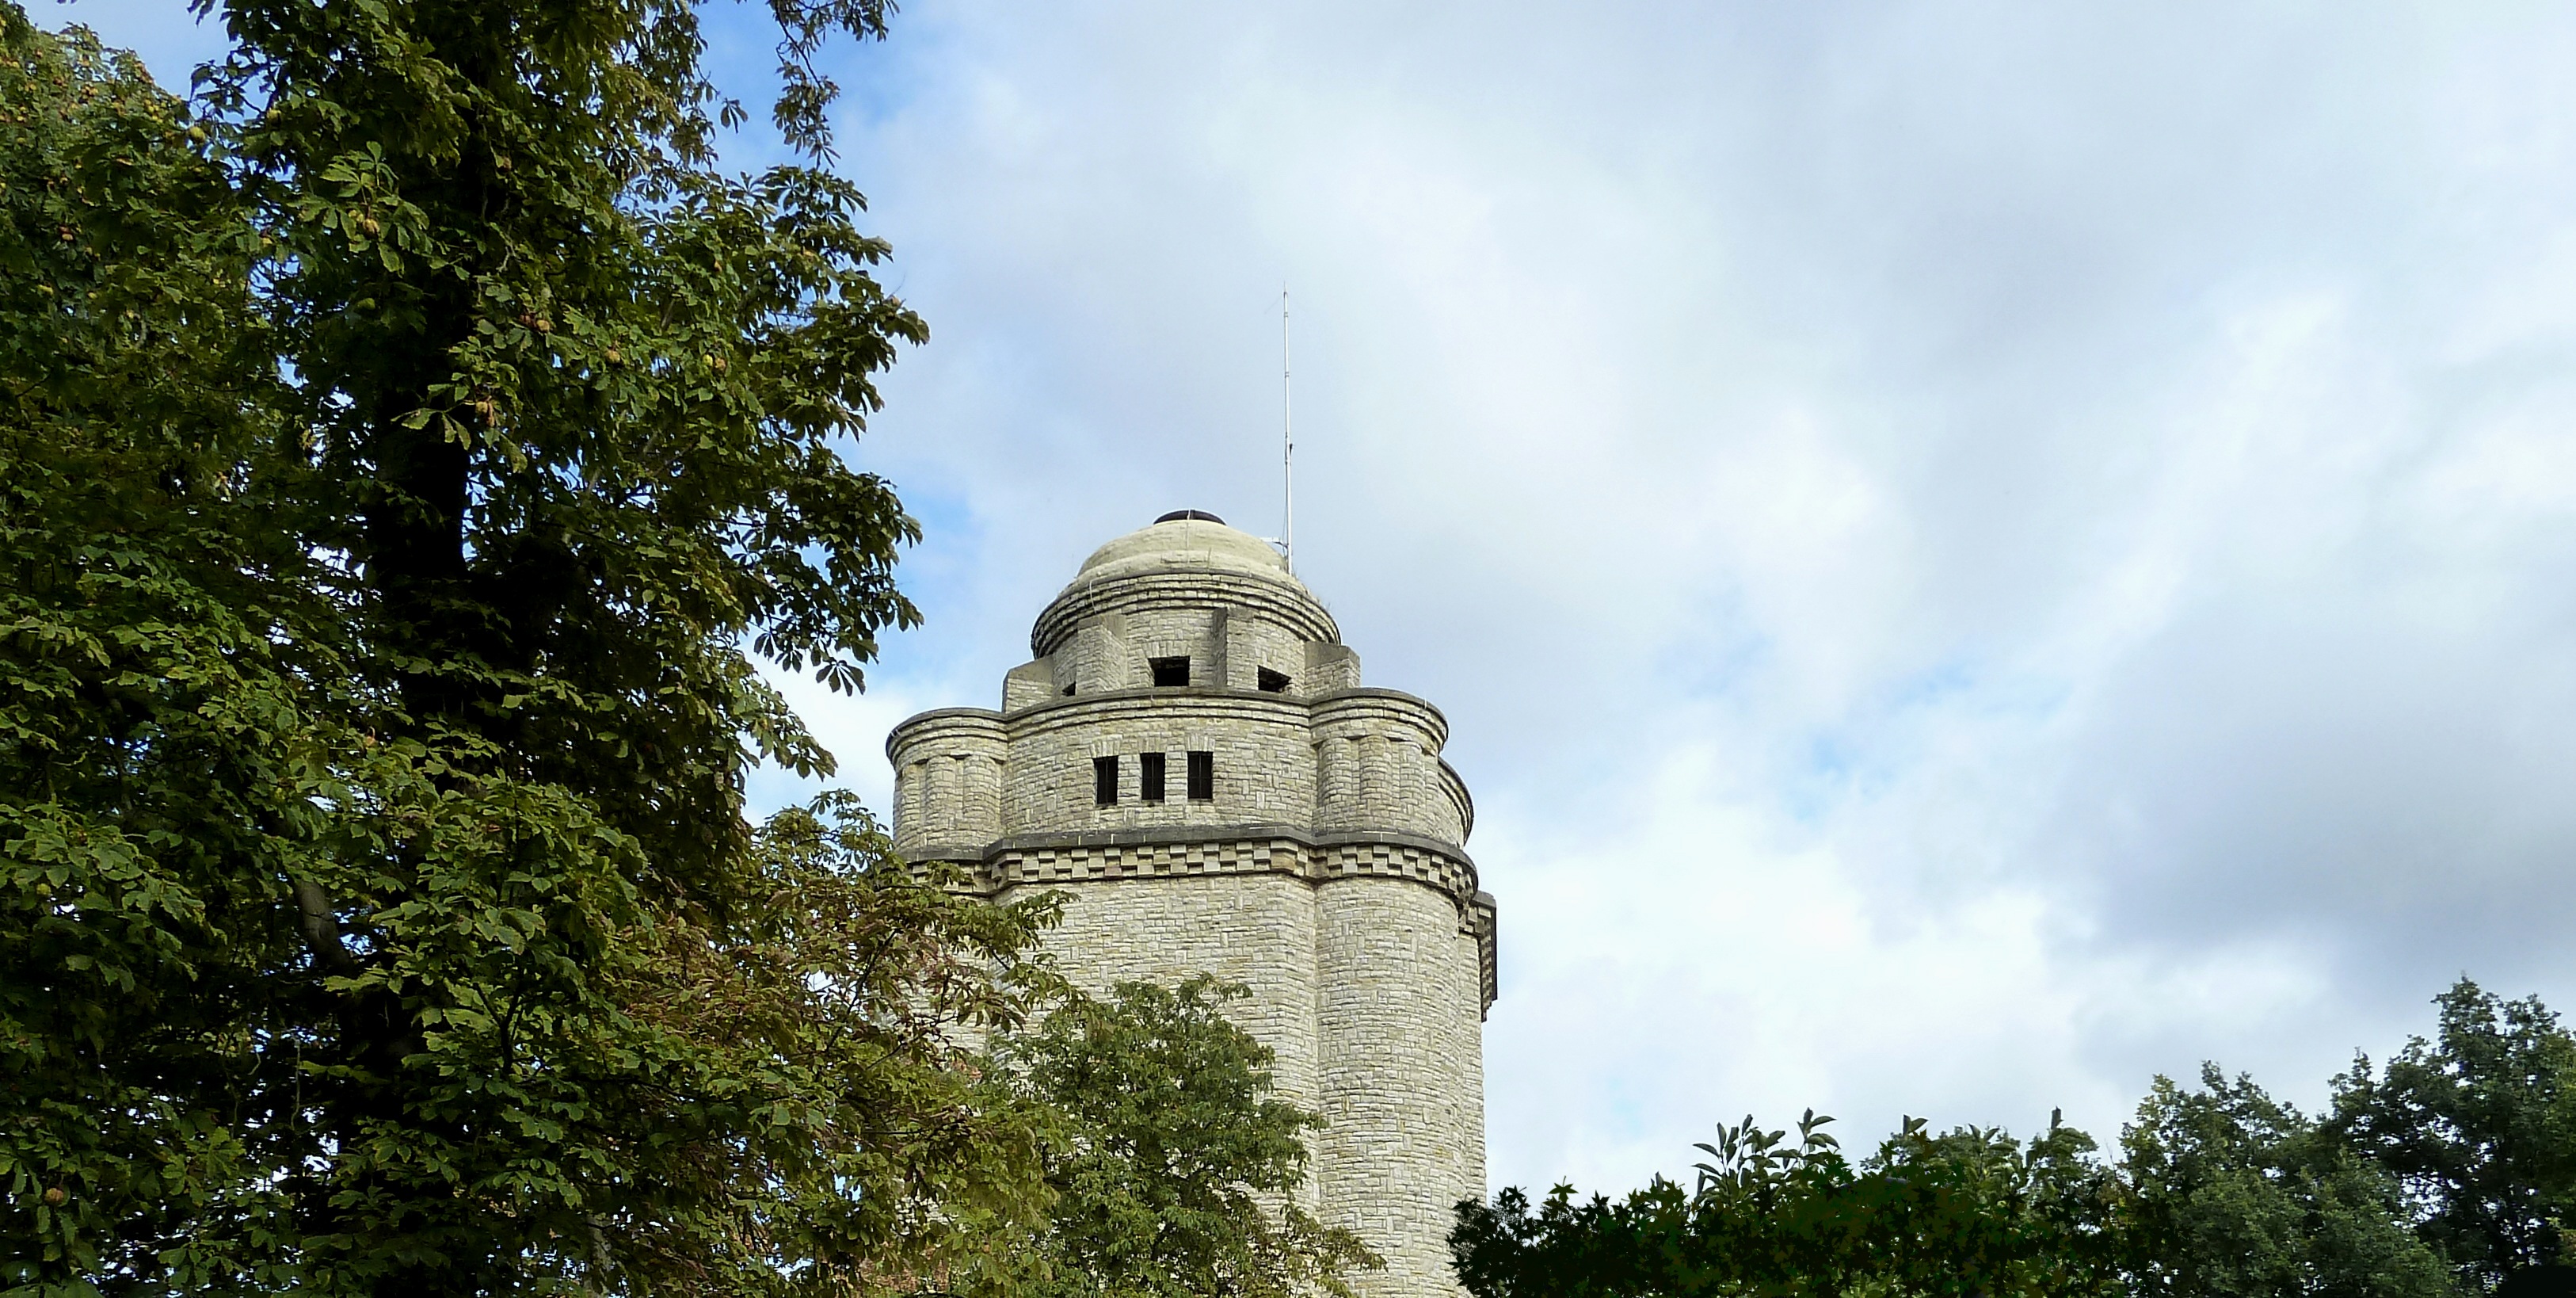
building, chateau, monument, tower, platform, landmark, place of worship, trees, germany, visit, palatinate, solid, bismarckturm, observation tower, quarry stone, ingelheim